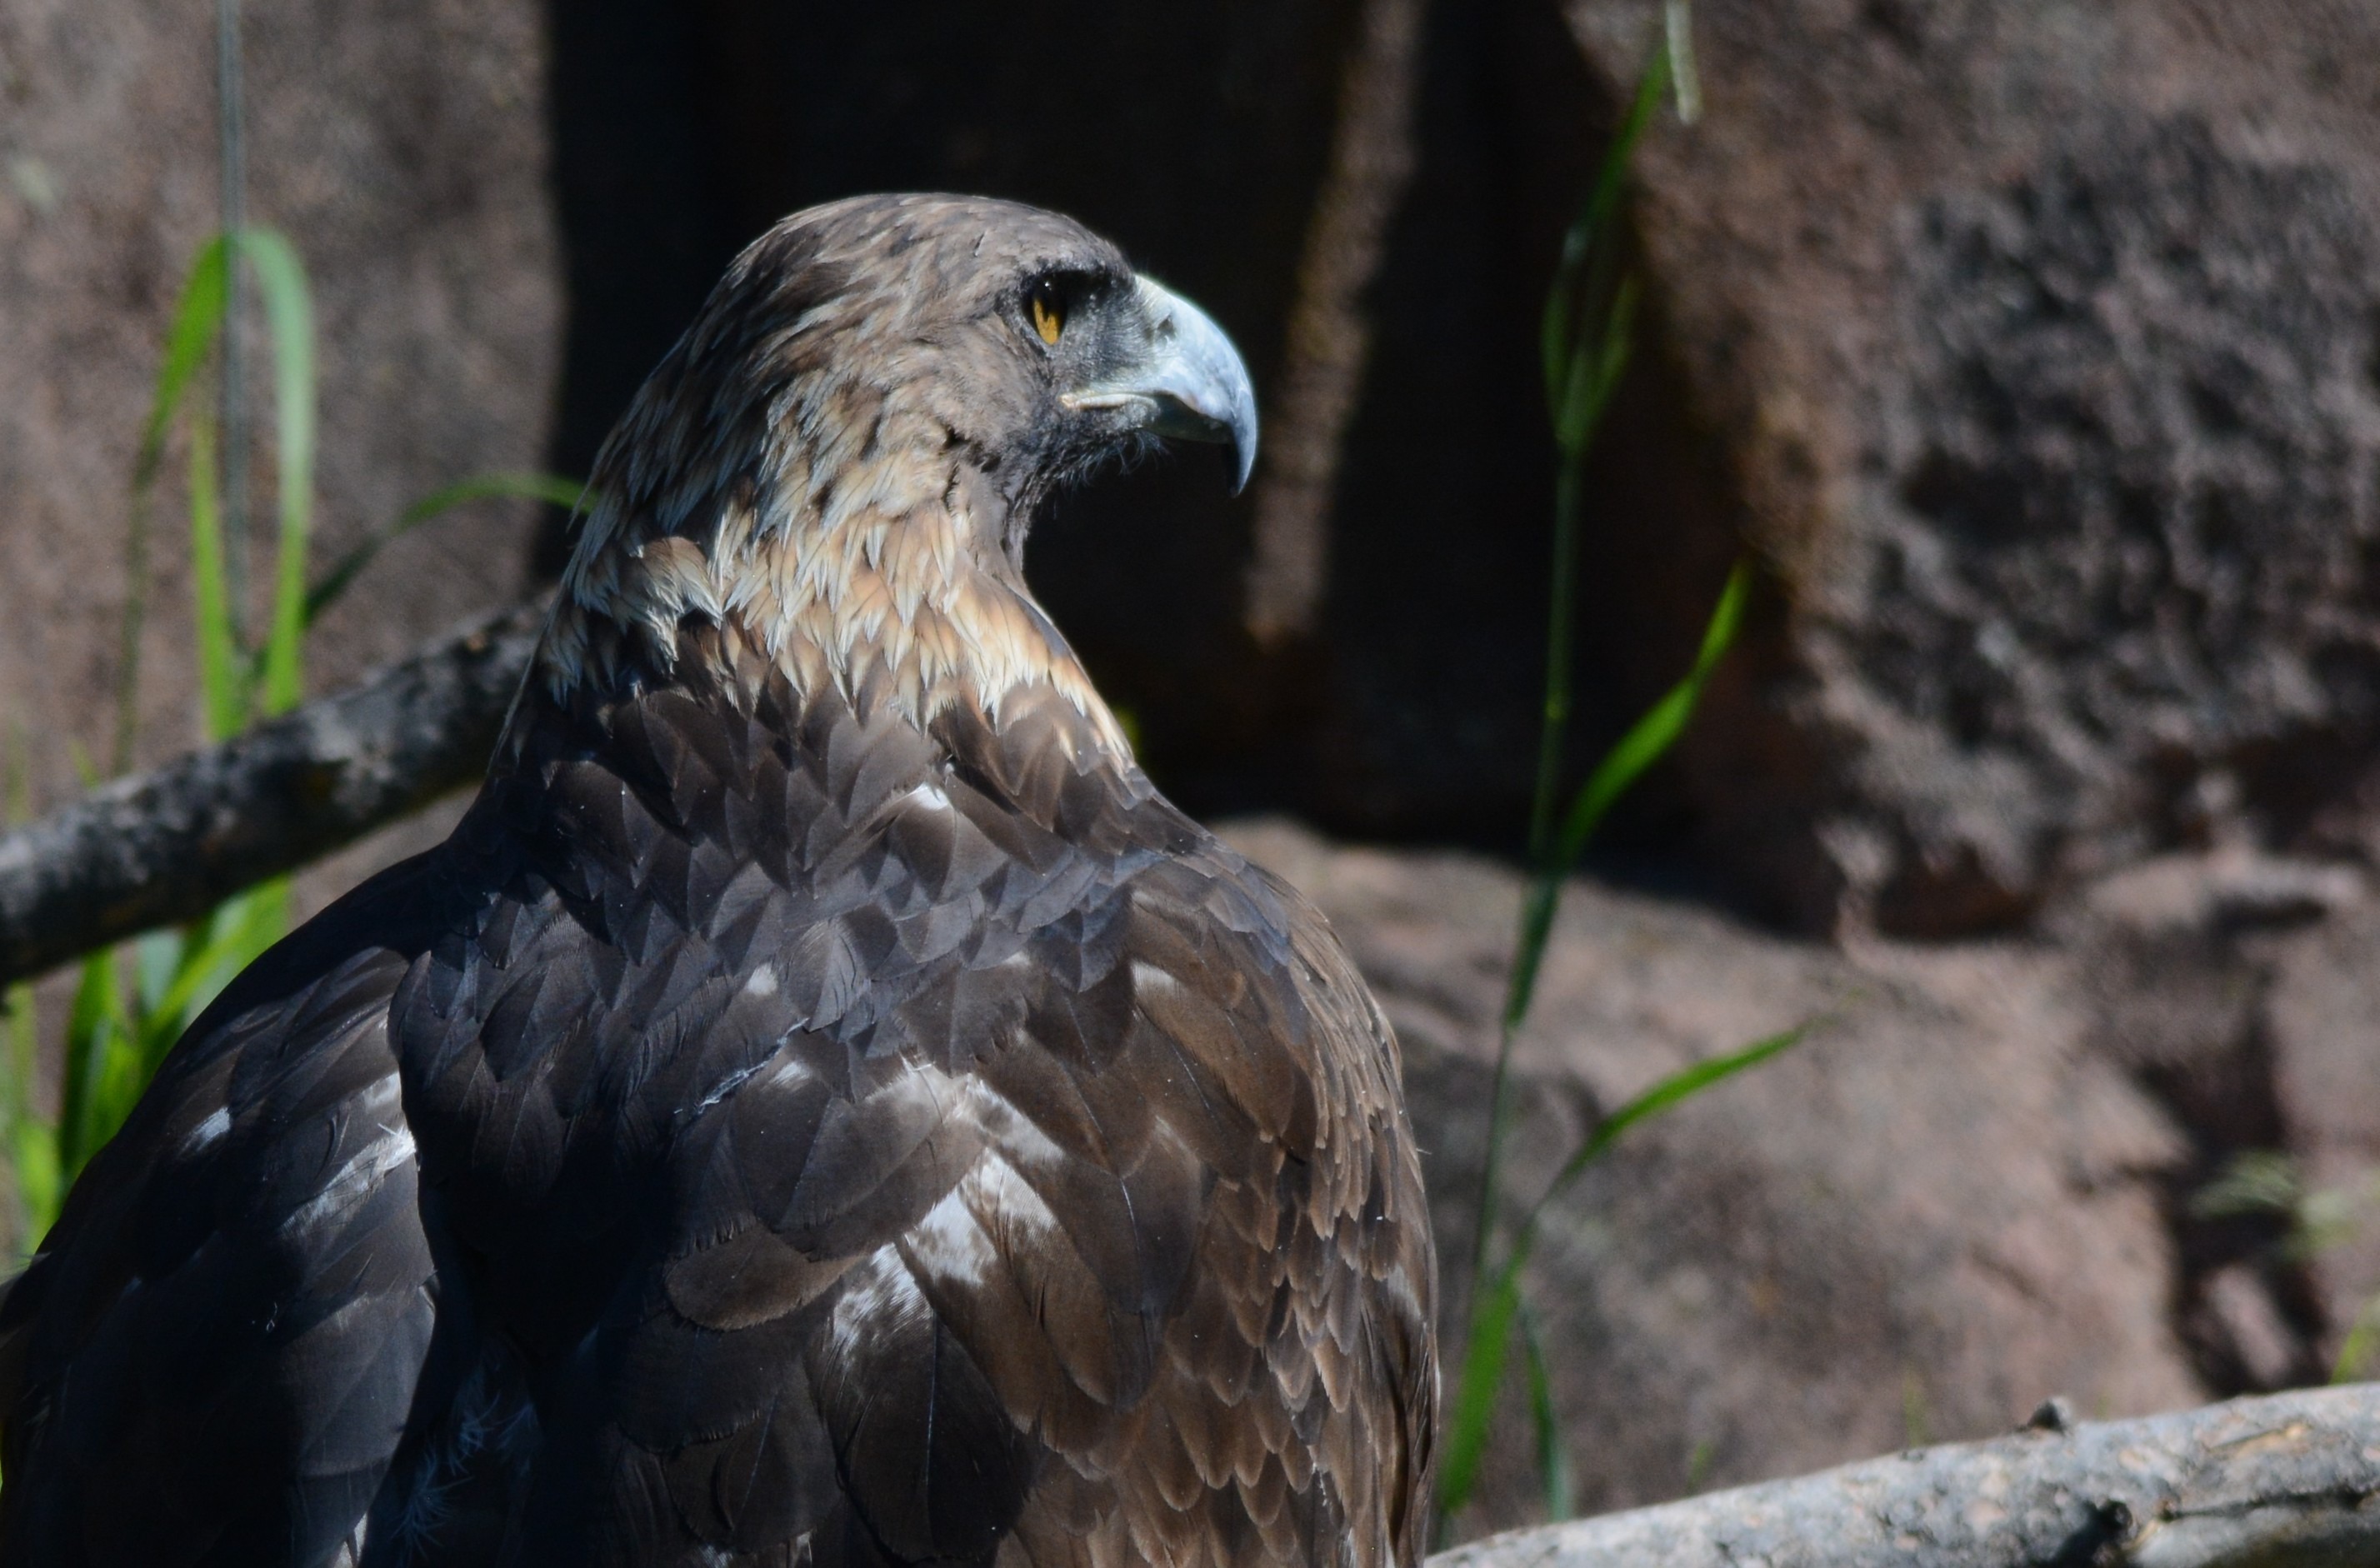
nature, bird, wing, wildlife, zoo, golden, beak, eagle, hawk, fauna, raptor, majestic, bird of prey, feathers, head, vertebrate, falcon, eagles, proud, golden eagle